Libeskind Tower

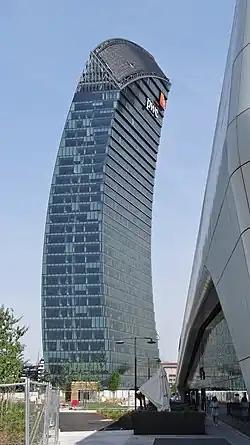

Libeskind Tower or PwC Tower, also called Il Curvo ("The Curved One" in English), is a skyscraper completed in 2020 in the city of Milan as part of the CityLife development project. The tower reaches a height of with 28 floors, and a total floor area of about 76,000 square metres. It is the home for the Milan offices of PricewaterhouseCoopers. The project's designer and namesake is the Polish-American architect Daniel Libeskind.